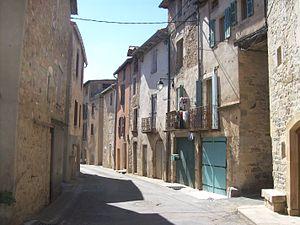
Photographie de la Grand Rue de Saint-Félix-de-Sorgues en Aveyron (12400)
Cet article recense les sites retenus pour le loto du patrimoine en 2019.
Saint-Félix-de-Sorgues est une commune française située dans le département de l'Aveyron, en région Occitanie.